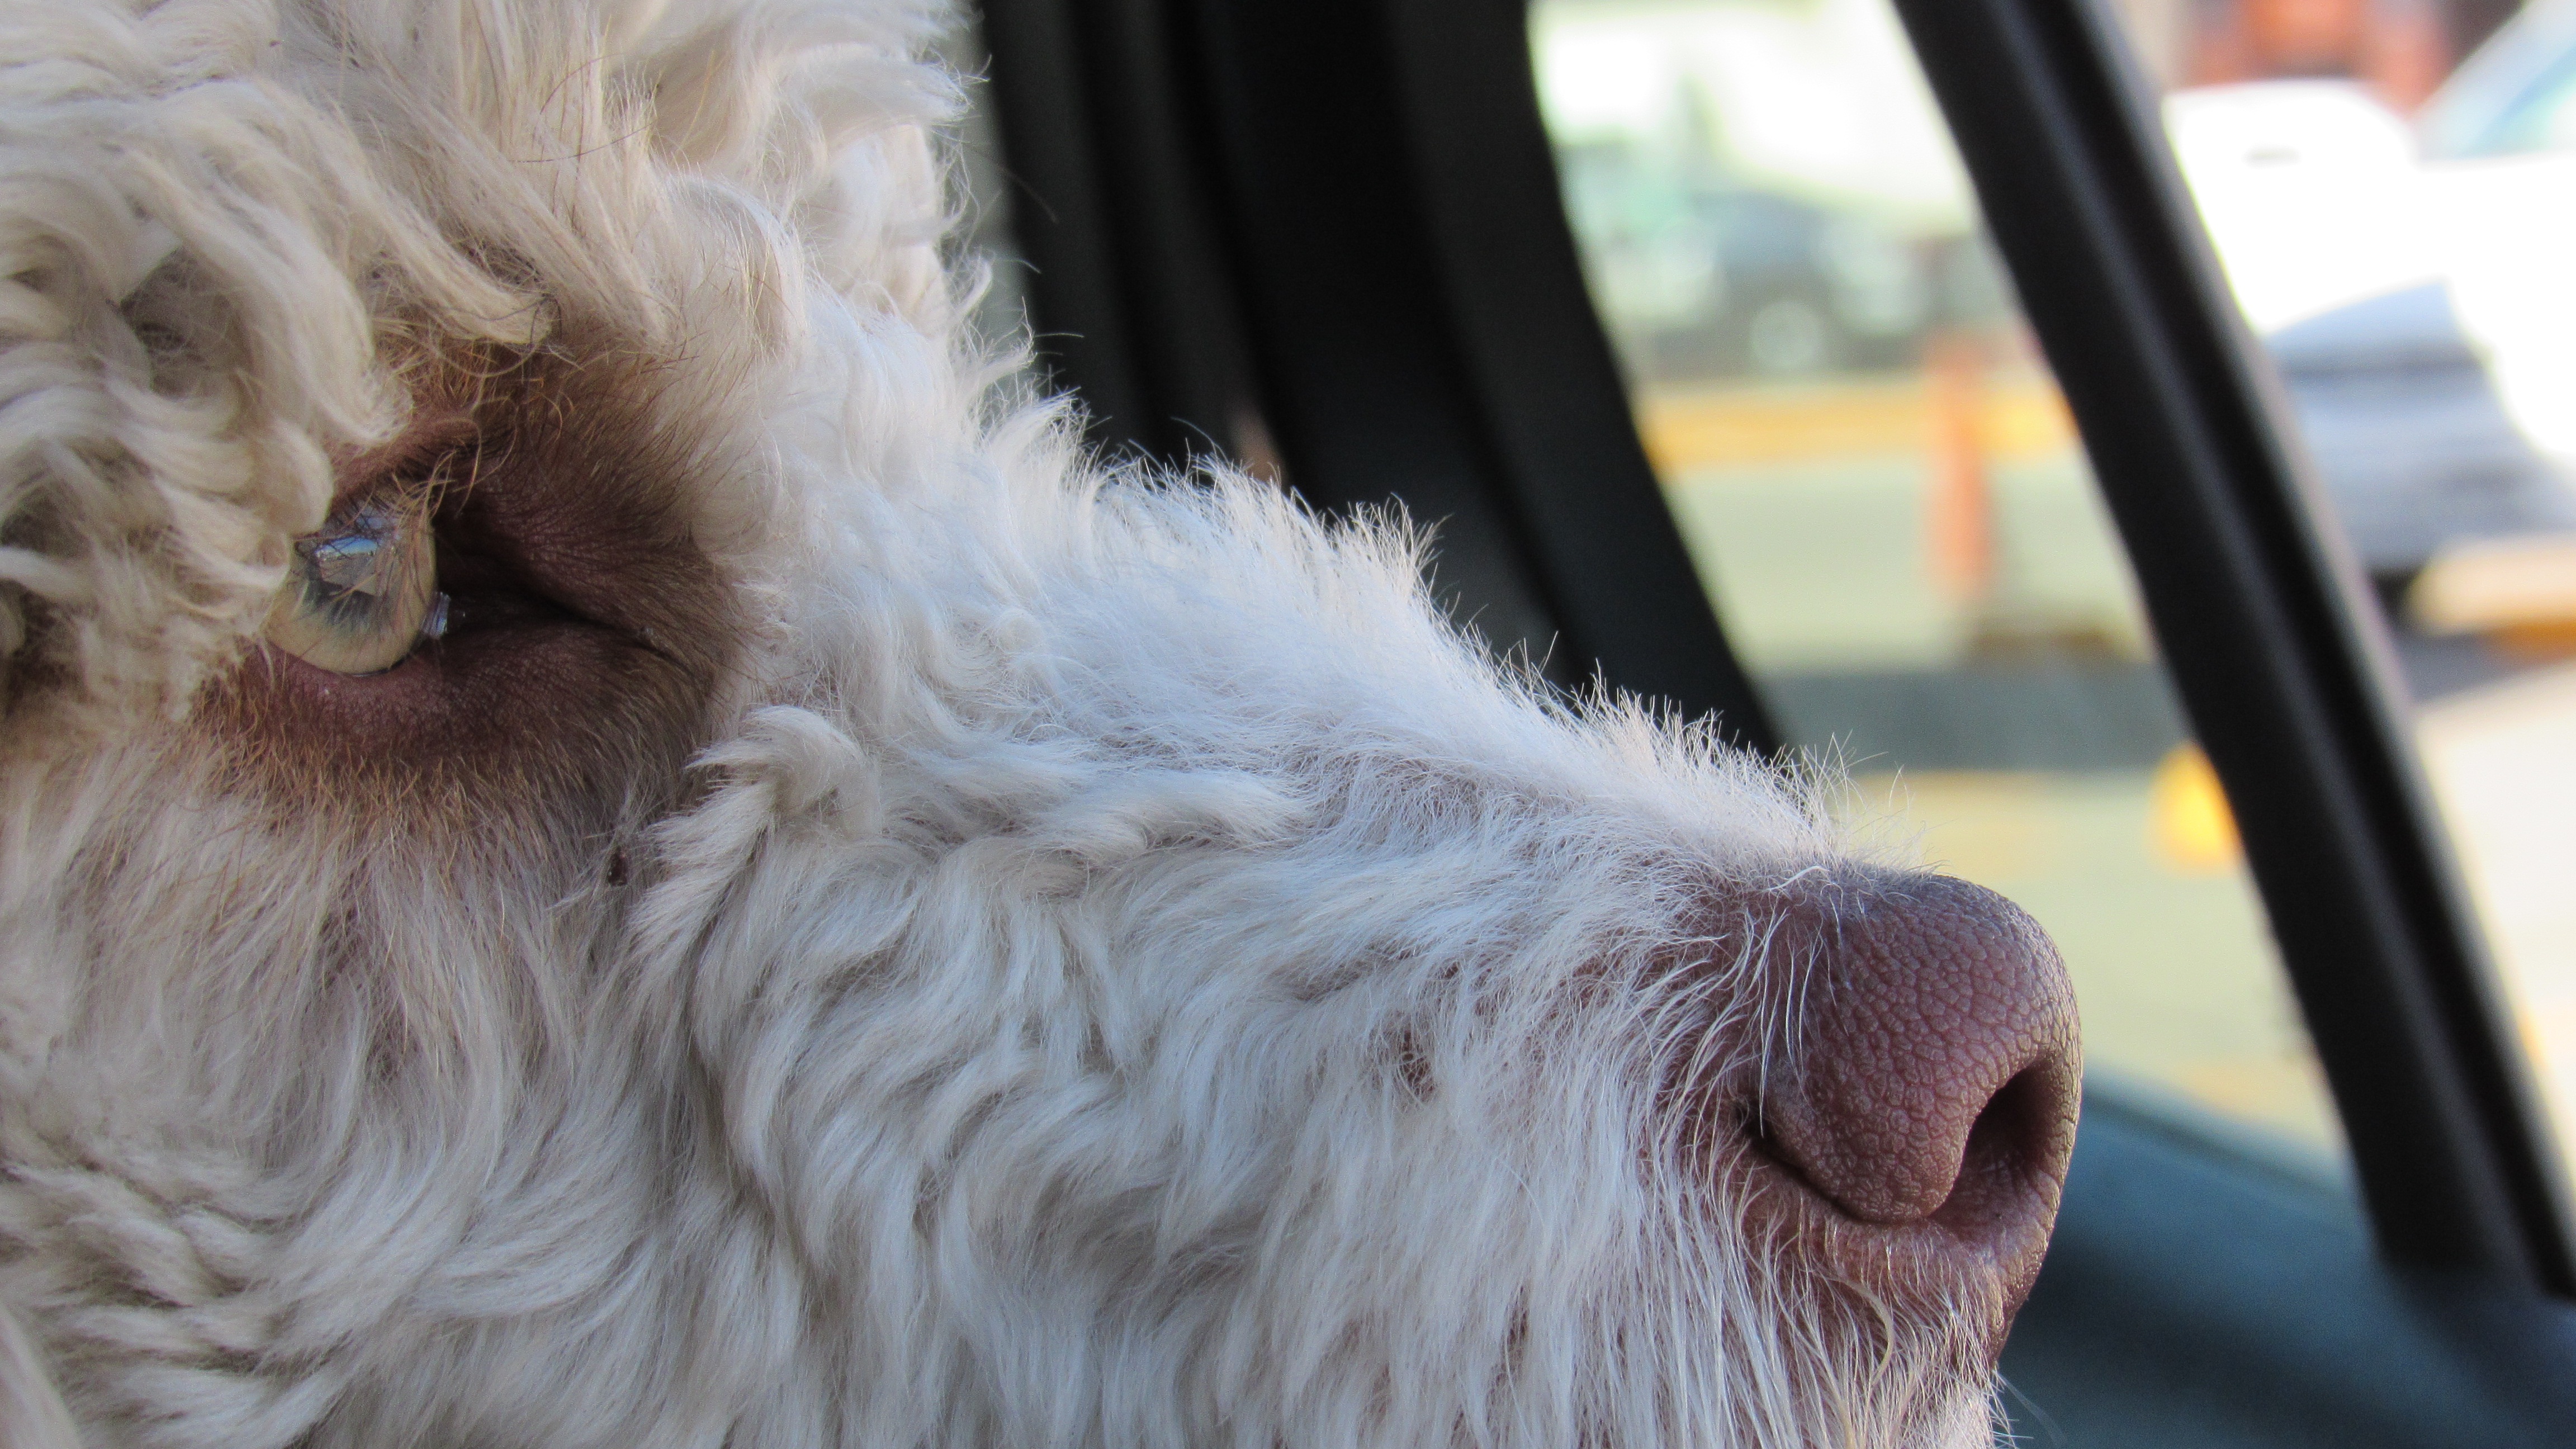
puppy, dog, animal, cute, looking, pet, fur, mammal, close up, nose, eye, skin, vertebrate, organ, car window, dog face, dog in car, dog like mammal